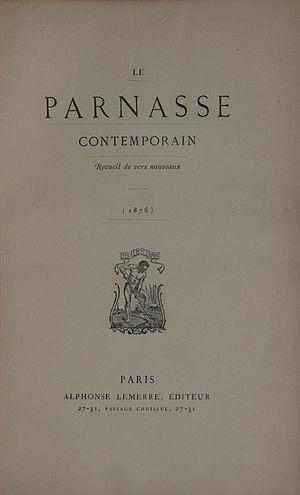
3e Parnasse Contemporain 1876 publié chez Lemerre
Le Parnasse contemporain se compose de trois volumes collectifs de poésie, publiés en 1866, 1871 et 1876 par l'éditeur Alphonse Lemerre, auxquels participèrent une centaine de poètes, notamment : Leconte de Lisle, Théodore de Banville, Heredia, Gautier, Catulle Mendès, Baudelaire, Sully Prudhomme, Mallarmé, François Coppée, Charles Cros, Léon Dierx, Louis Ménard, Verlaine, Villiers de L'Isle-Adam et Anatole France.